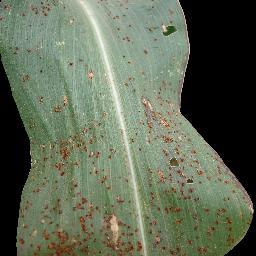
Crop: corn
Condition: (maize)_common_rust